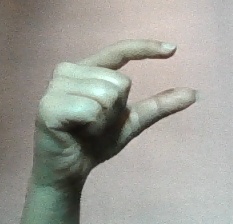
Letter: dal